Sefer Yetzirah

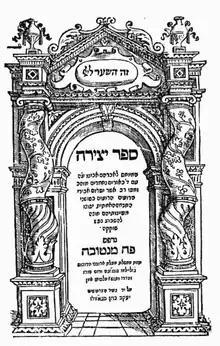
Title Page of Sefer Yetzirah, Mantua, Italy, 1562

The long version contains entire paragraphs which are not found in the short version, while the divergent arrangement of the material often modifies the meaning essentially. The short version comprises about 1,300 words and was annotated by Dunash ibn Tamim, and it formed the basis of the first printed Hebrew edition, published in Mantua in the year 1562, and most main versions printed thereafter. The long version is 2,500 words and is present with a commentary by Shabbethai Donnolo. It is frequently printed with this commentary as an appendix to editions of the short Version. In the 13th century, Abraham Abulafia noted the existence of both of these versions.